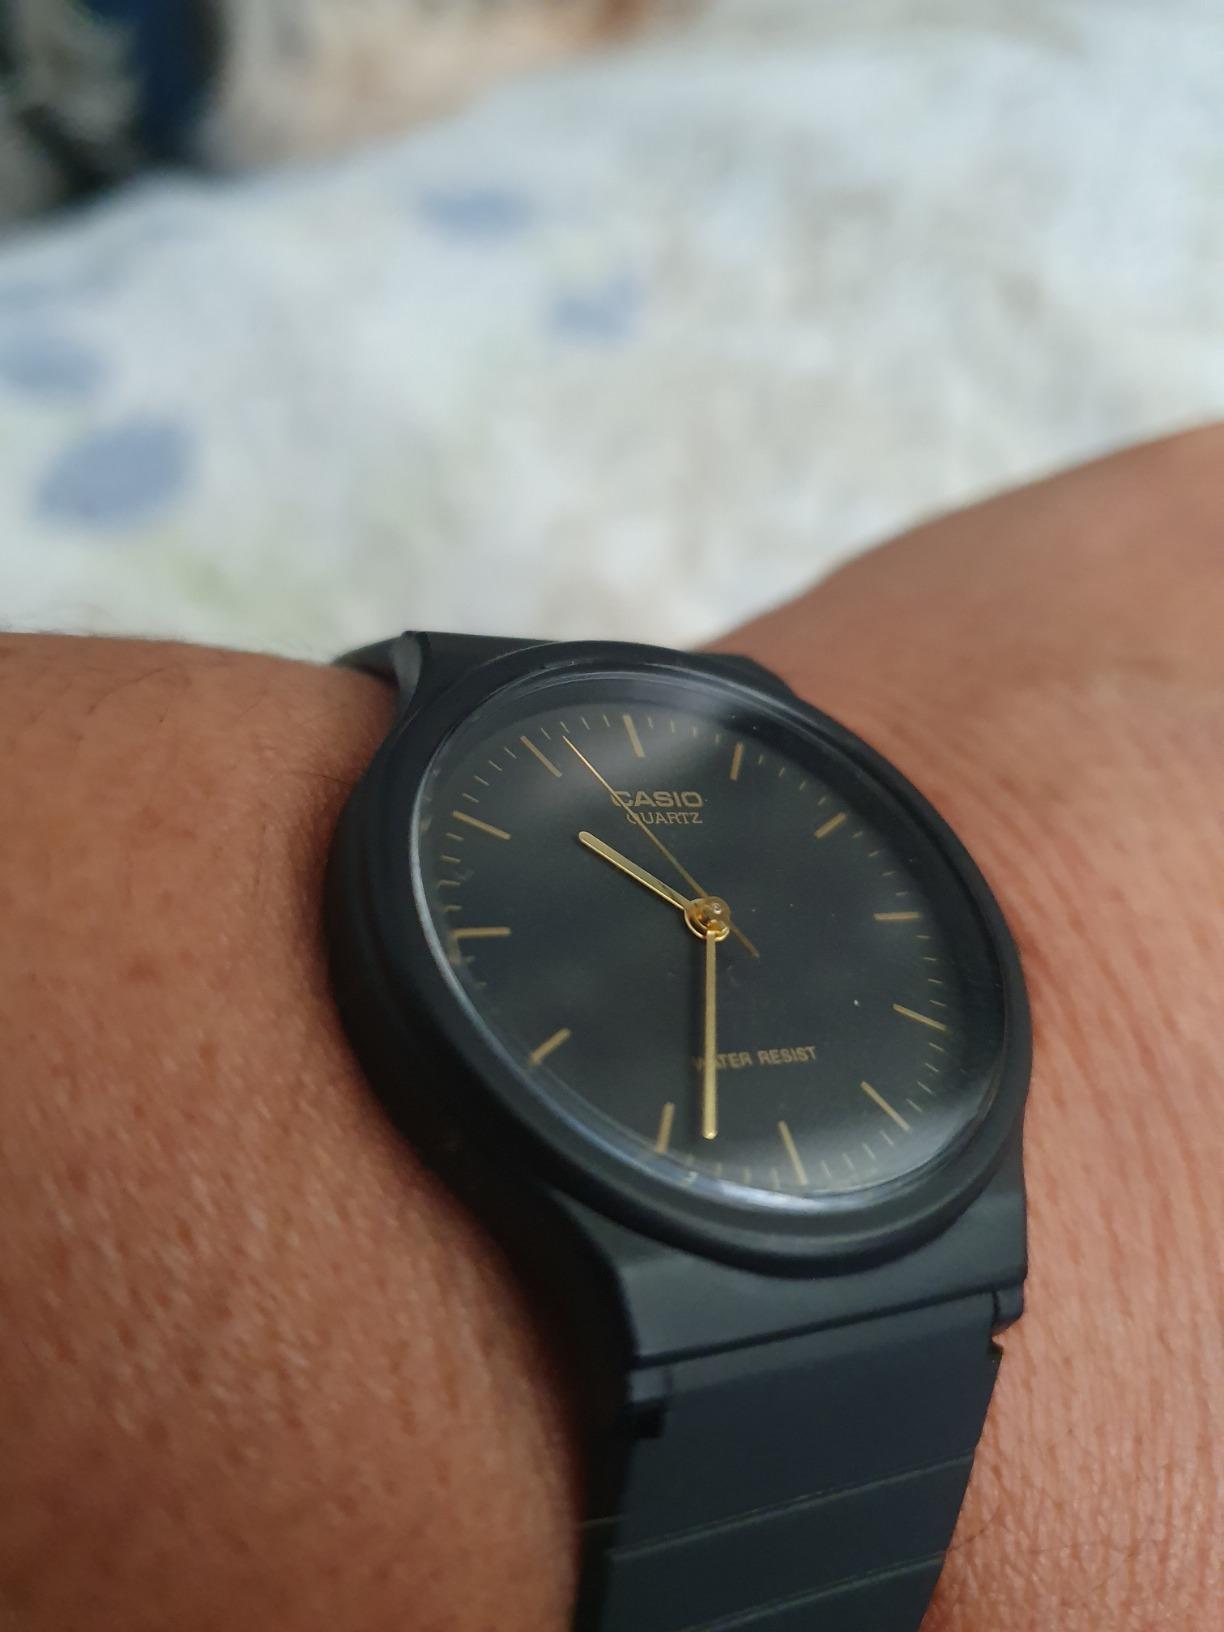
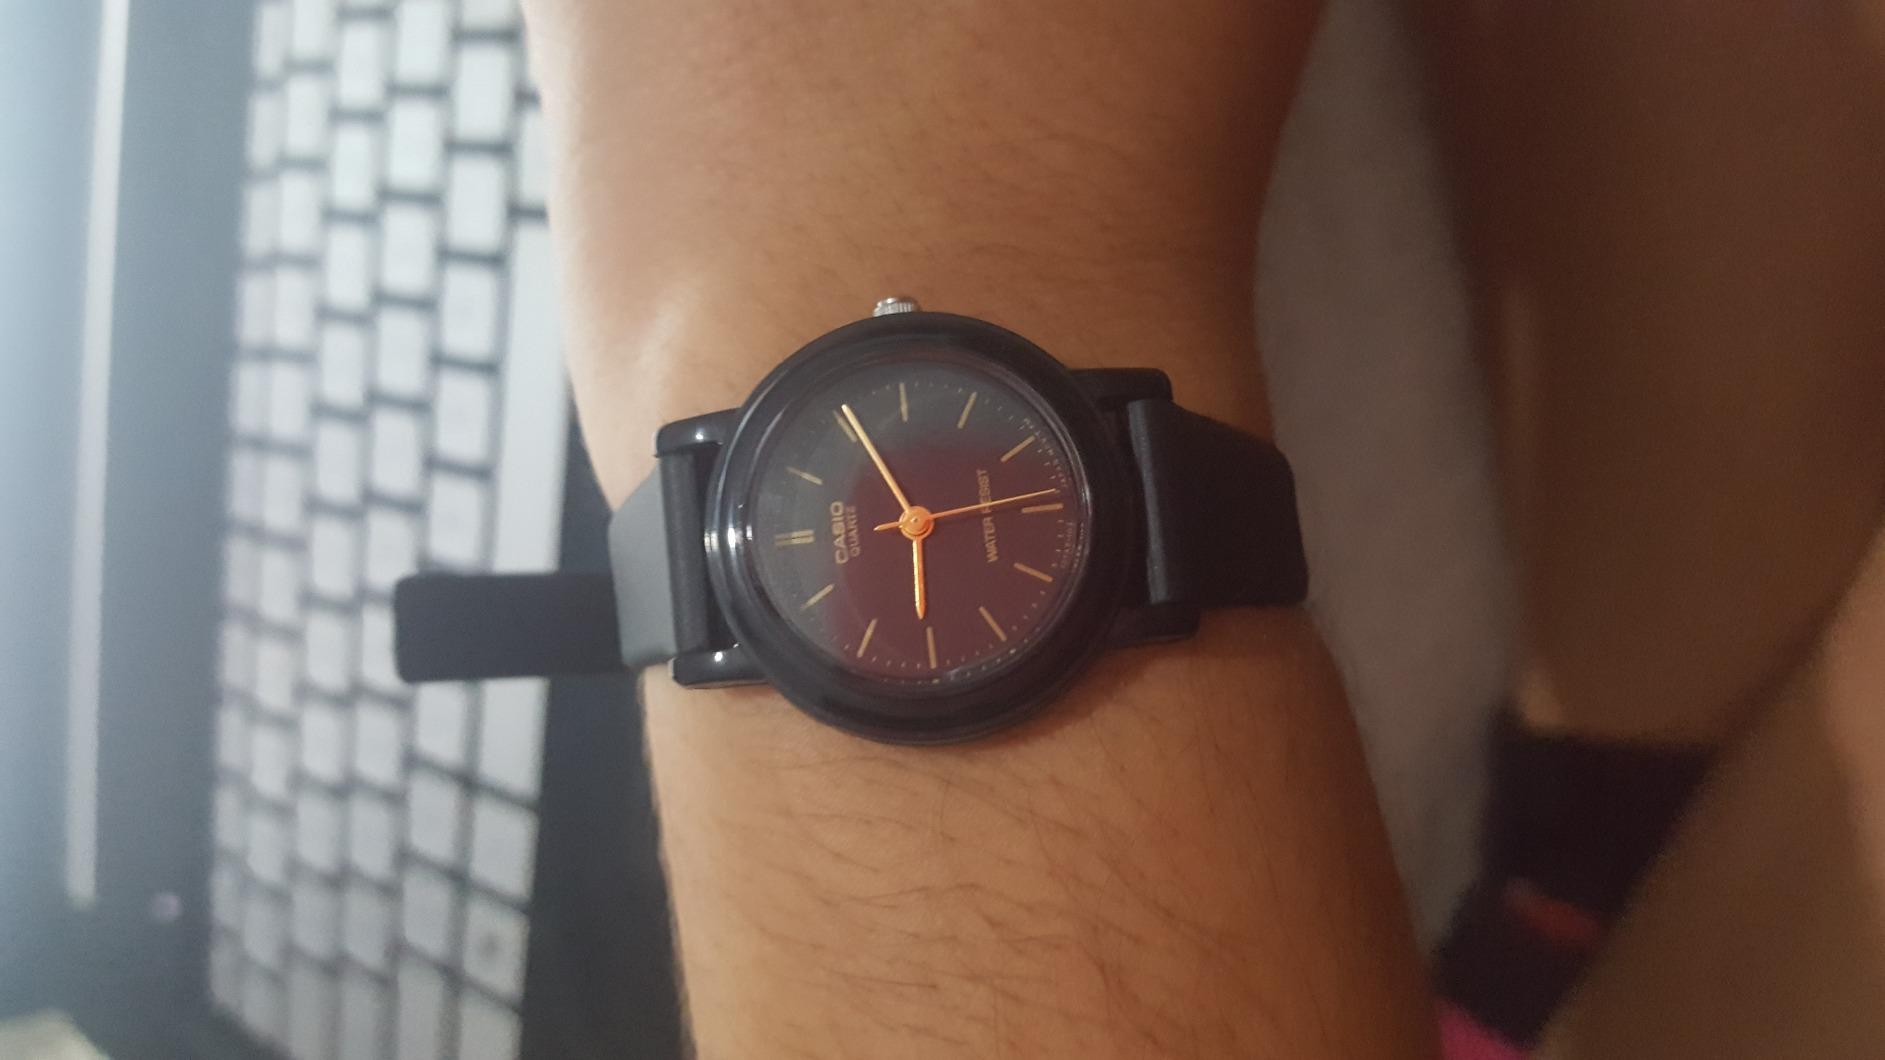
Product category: accessories_watch
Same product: no